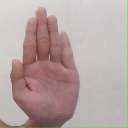
अक्षर: ध